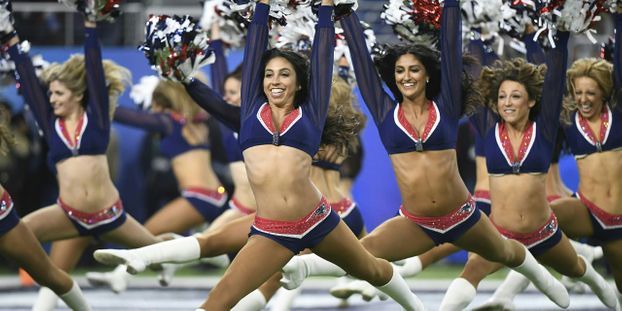
Gender: women